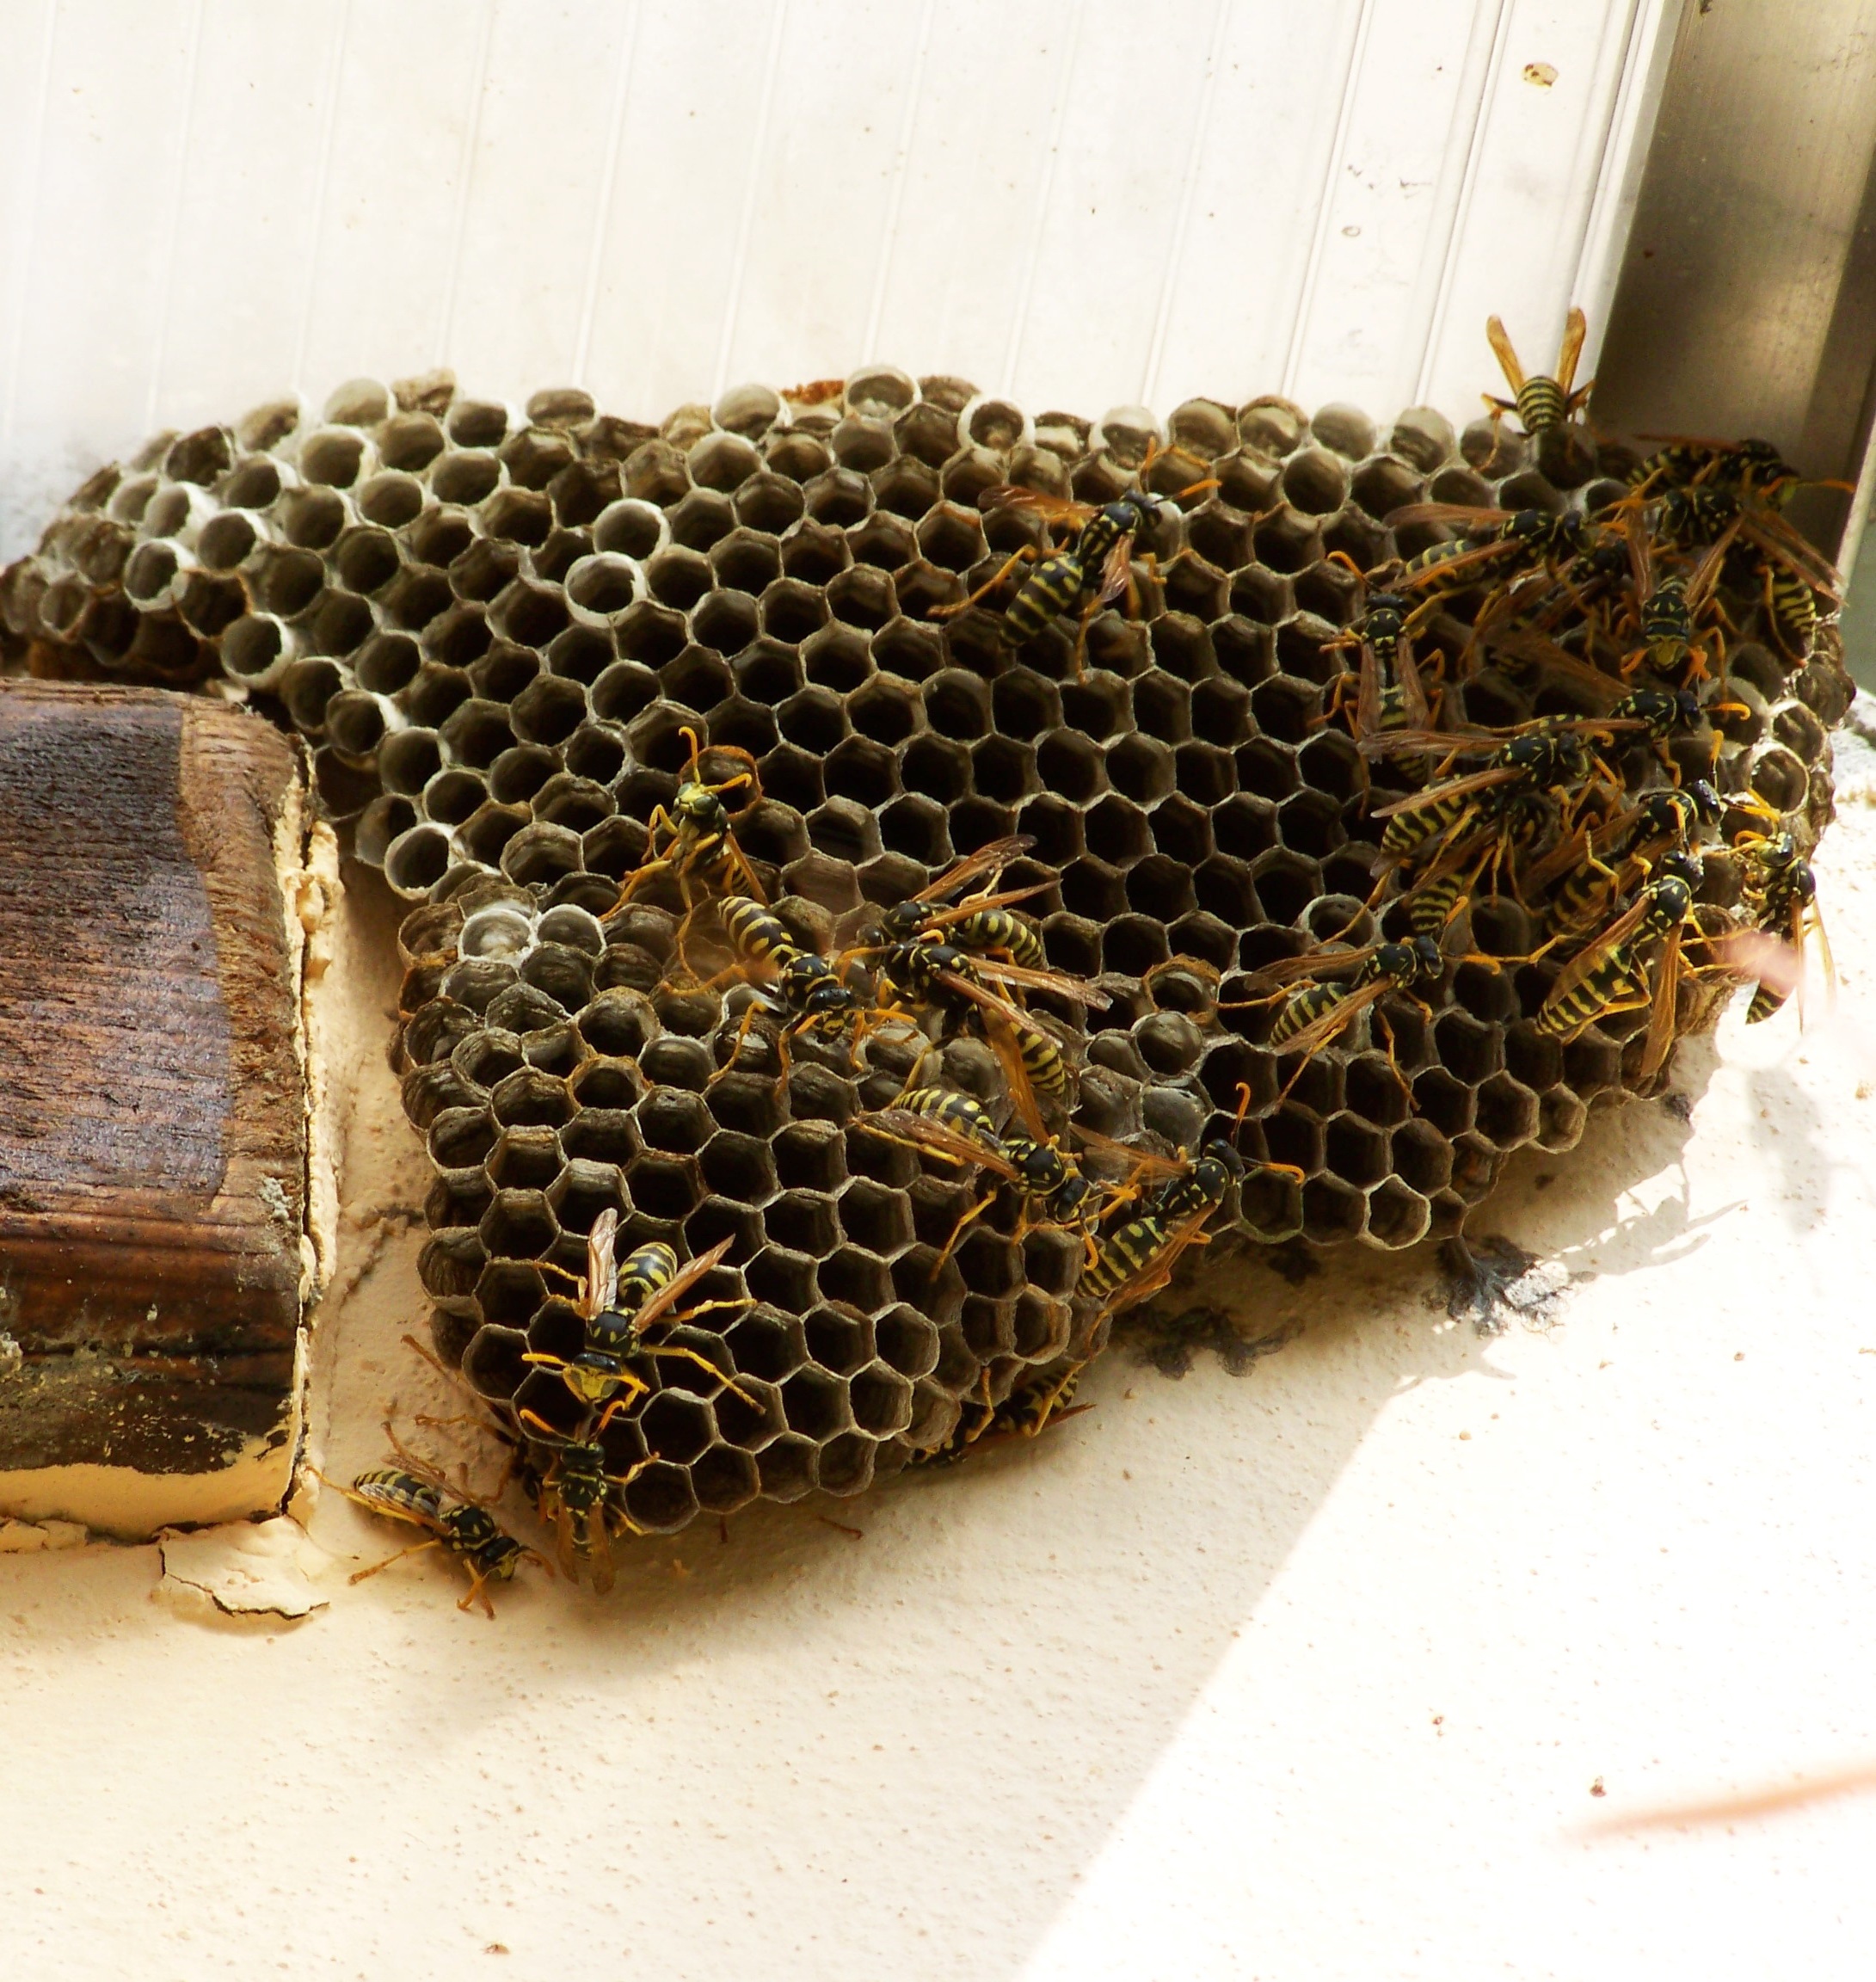
leaf, pattern, produce, material, design, insects, wasp nest, cellular structure